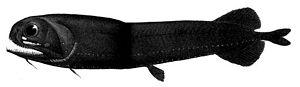
Les Dragons à écailles ou stomiidés forment une famille de poissons téléostéens vivant dans les abysses.